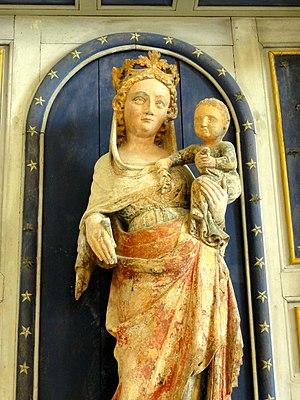
Mobilier de l'église (voir titre).
L'église Saint-Martin est une église catholique paroissiale située à Omerville, en France. Elle se singularise par son plan allongé, à vaisseau unique, avec des travées de quatre époques différentes qui se succèdent en enfilade, et un clocher central roman. Avec les murs de la deuxième et de la troisième travée de la nef, il représente la partie la plus ancienne de l'église, et devrait remonter au moins au dernier quart du XIᵉ siècle, ou sinon au tout début du XIIᵉ siècle. Malheureusement, l'élégante flèche de pierre ajoutée au milieu du XIIᵉ siècle a été démolie vers 1905, et remplacée par un simple toit. À l'intérieur, le caractère roman s'est bien conservé dans la base du clocher voûtée en berceau. Un chœur de deux travées, dont le style du voûtement reflète les dernières années de la première période gothique, est substitué à l'abside primitive vers 1220-1230. Lors de l'agrandissement du chœur par l'adjonction d'une abside à pans coupés au dernier quart du XIIIᵉ siècle ou au début du XIVᵉ siècle, la seconde travée est partiellement démolie pour des raisons inconnues.